International student

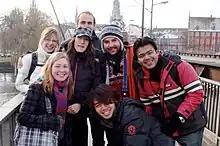
International students in Liechtenstein

International students or exchange students, also known as foreign students, are students who undertake all or part of their secondary or tertiary education in a country other than their own.